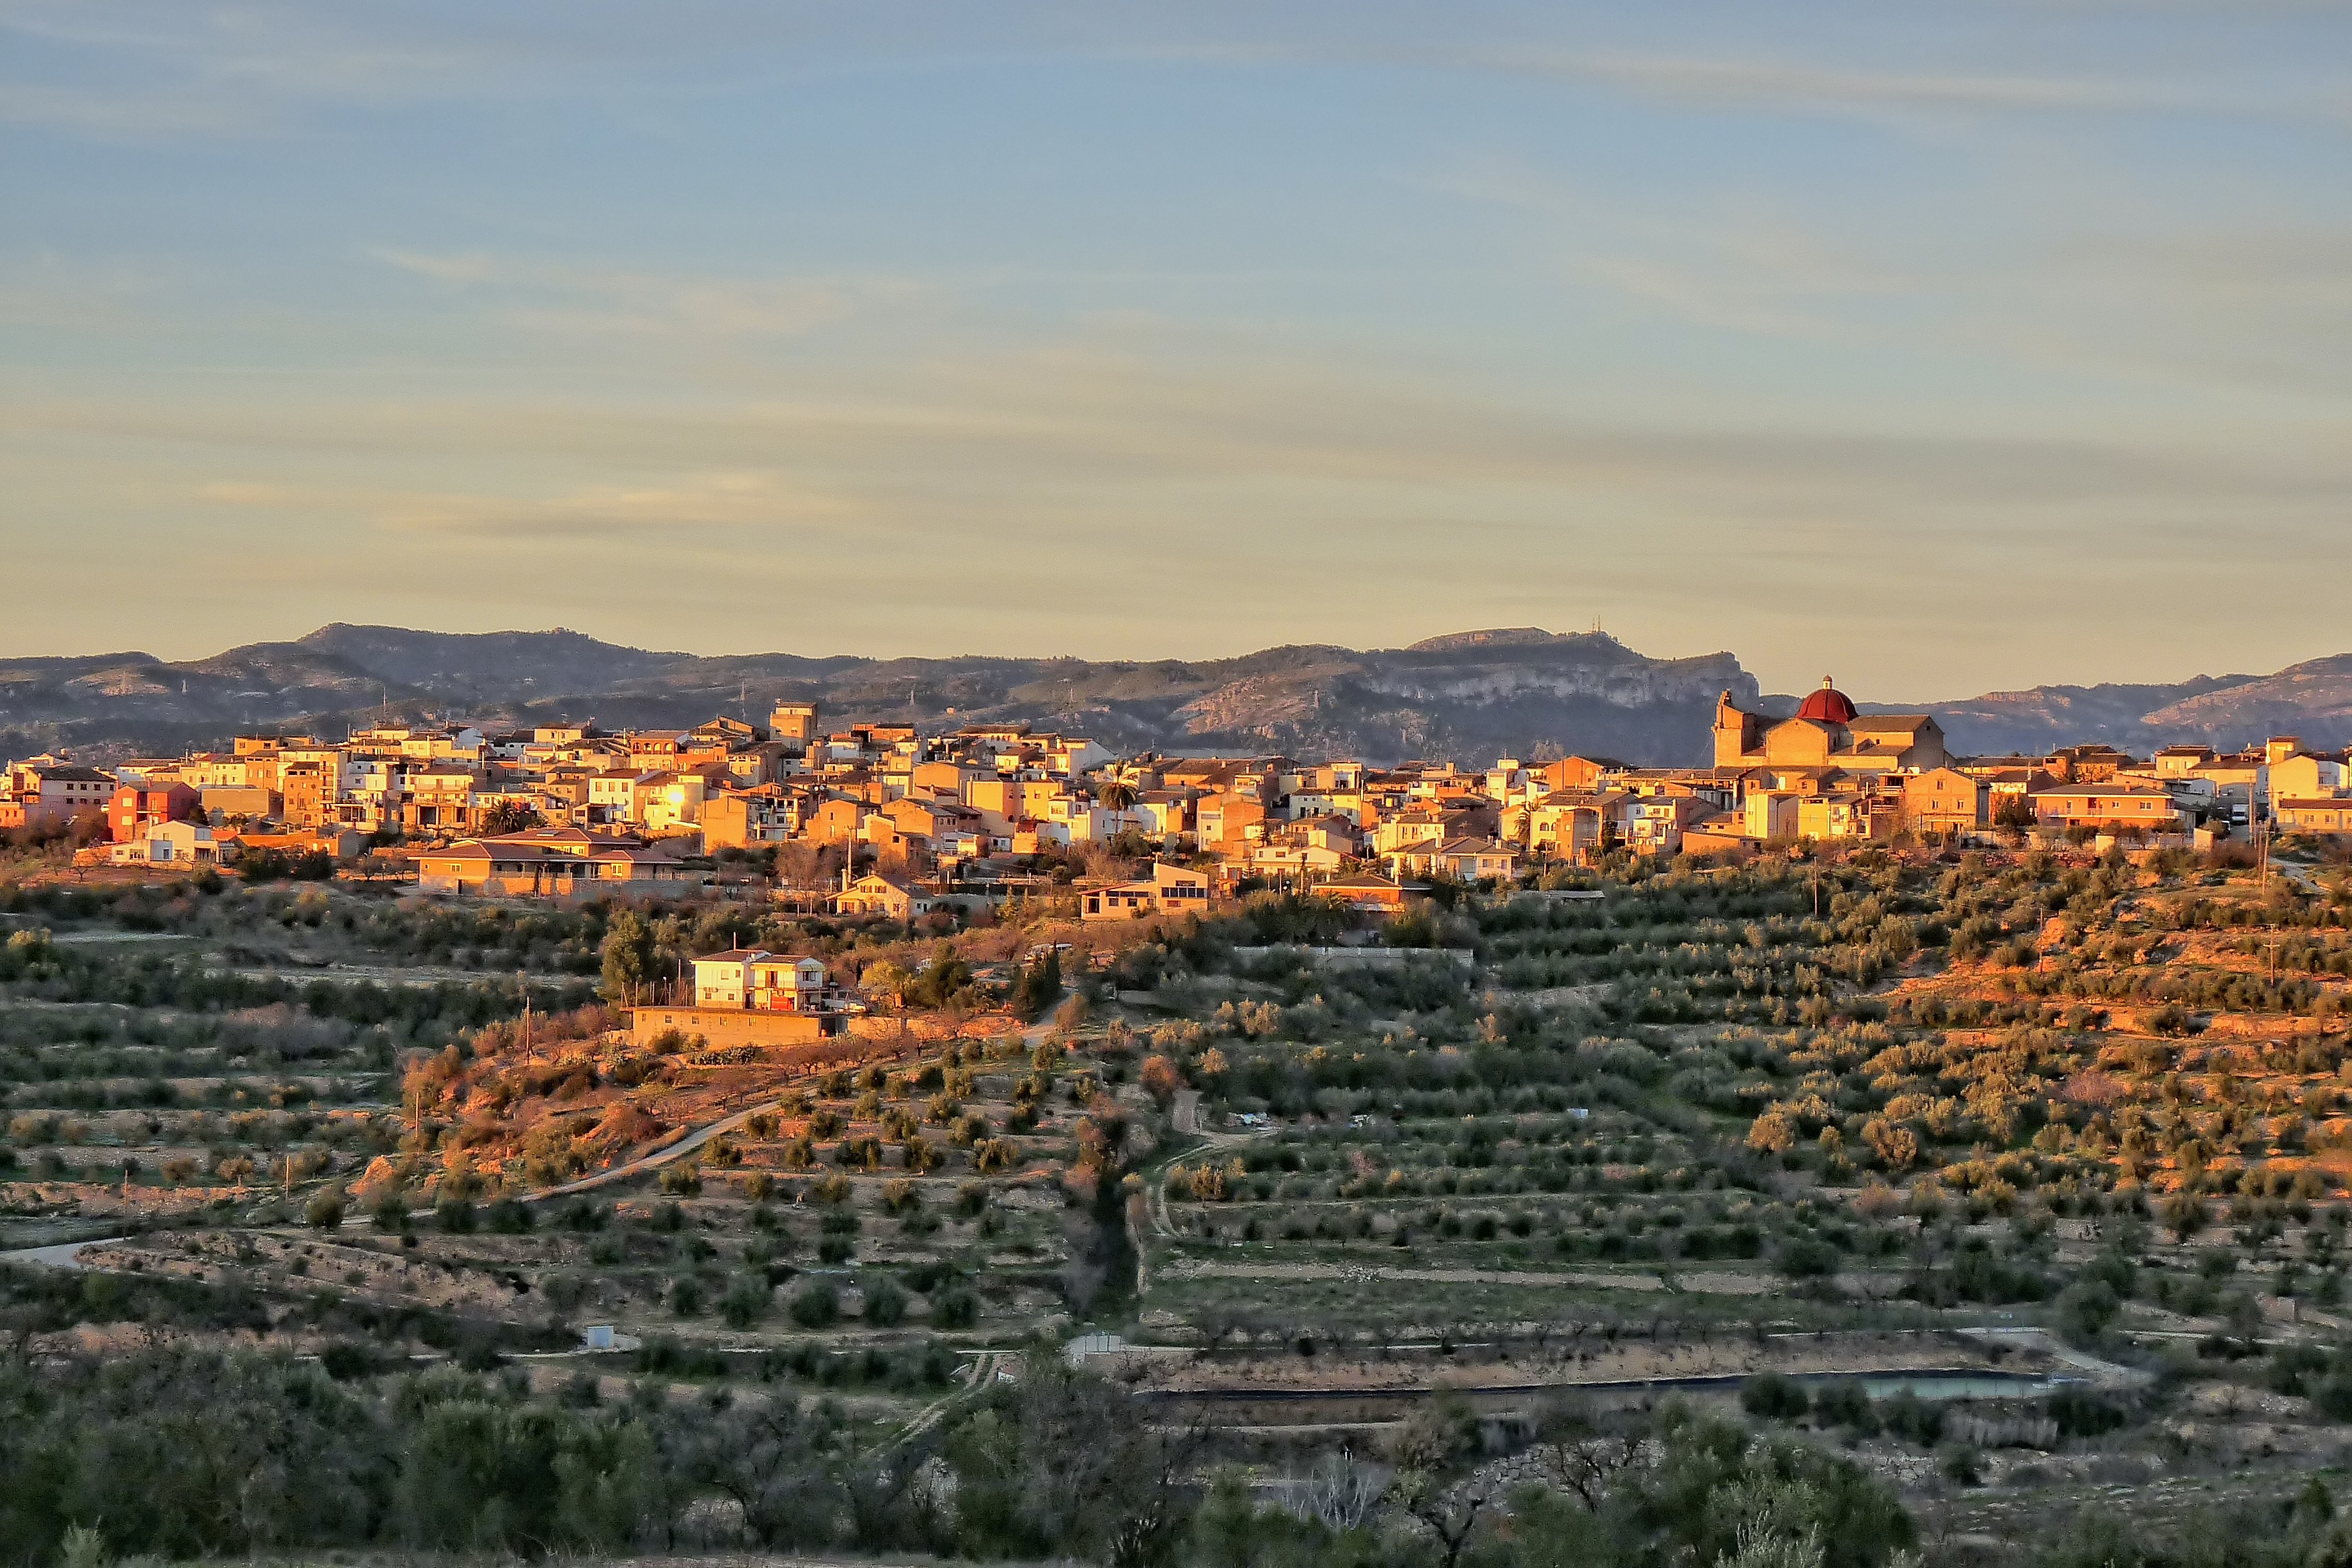
landscape, nature, rock, horizon, mountain, architecture, sky, sunrise, sunset, skyline, countryside, morning, hill, flower, town, dawn, city, urban, valley, country, cityscape, panorama, dusk, evening, scenic, autumn, trees, outside, clouds, spain, buildings, mountains, cities, rural area, aerial photography, el masroig